Summerland Peninsula

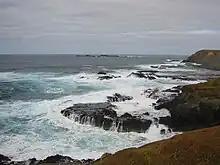
Seal Rocks (in distance), Phillip Island, Australia

The Summerland Peninsula is approximately in area and is an exposed coastal plateau surrounded by coastlines of sandy and basalt boulder beaches and rock platforms among rocky basalt cliffs. Other major landforms include a coastal dune system and wetlands, made up of a freshwater lagoon, Swan Lake, and swamp, Green Lake. The north coast of the peninsula faces into the calm waters of Western Port Bay and the south coast into the more turbid waters of Bass Strait. The area includes the offshore rock formations of the Nobbies, three small islands, and Seal Rocks (Seal Rock and Black Rock) two rocky islets of 8 hectares, about 1.5 km off the western tip of the peninsula in Bass Strait.